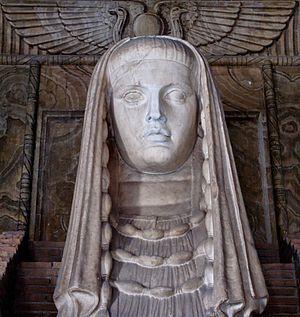
Buste d'Isis-Sothis-Déméter. Marbre, œuvre romaine de la seconde moitié du règne d'Hadrien, vers 131-138 ap. J.-C. Provenance